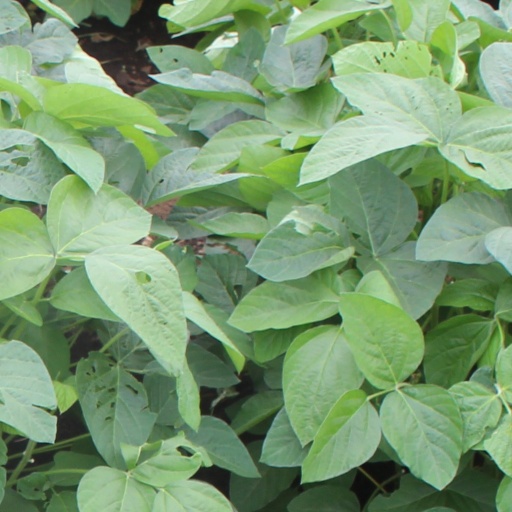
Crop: soybean